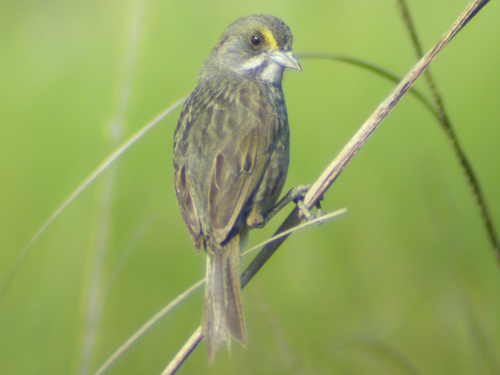
the small bird is green and has yellow eyebrows along with a grey bill.
a small bird with a grey crown and a yellow superciliary with a mixed color primaries and secondariesa gray bird with a white throat, white cheek patch and an orange eyebrow.
this bird has a speckled belly and breast with a short pointy bill.
this bird is brown and black in color with a sharp beak, and brown eye rings.
this bird has wings that are brown and has a short bill
this small bird has a short pointed beak with a black eye.
this bird has wings that are black and has a black billthe bird has yellow superciliaries, a gray bill, and a green breast.
this small bird has a yellow eyebrow and a short pointed white bill.
Species: Seaside Sparrow